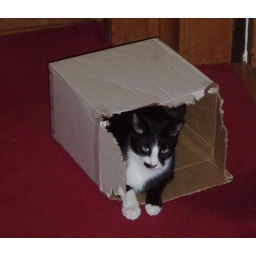
cat in a box